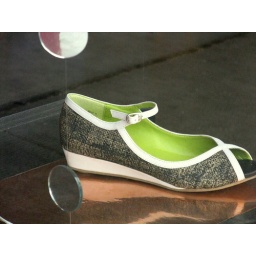
beautiful shoe in a shop window